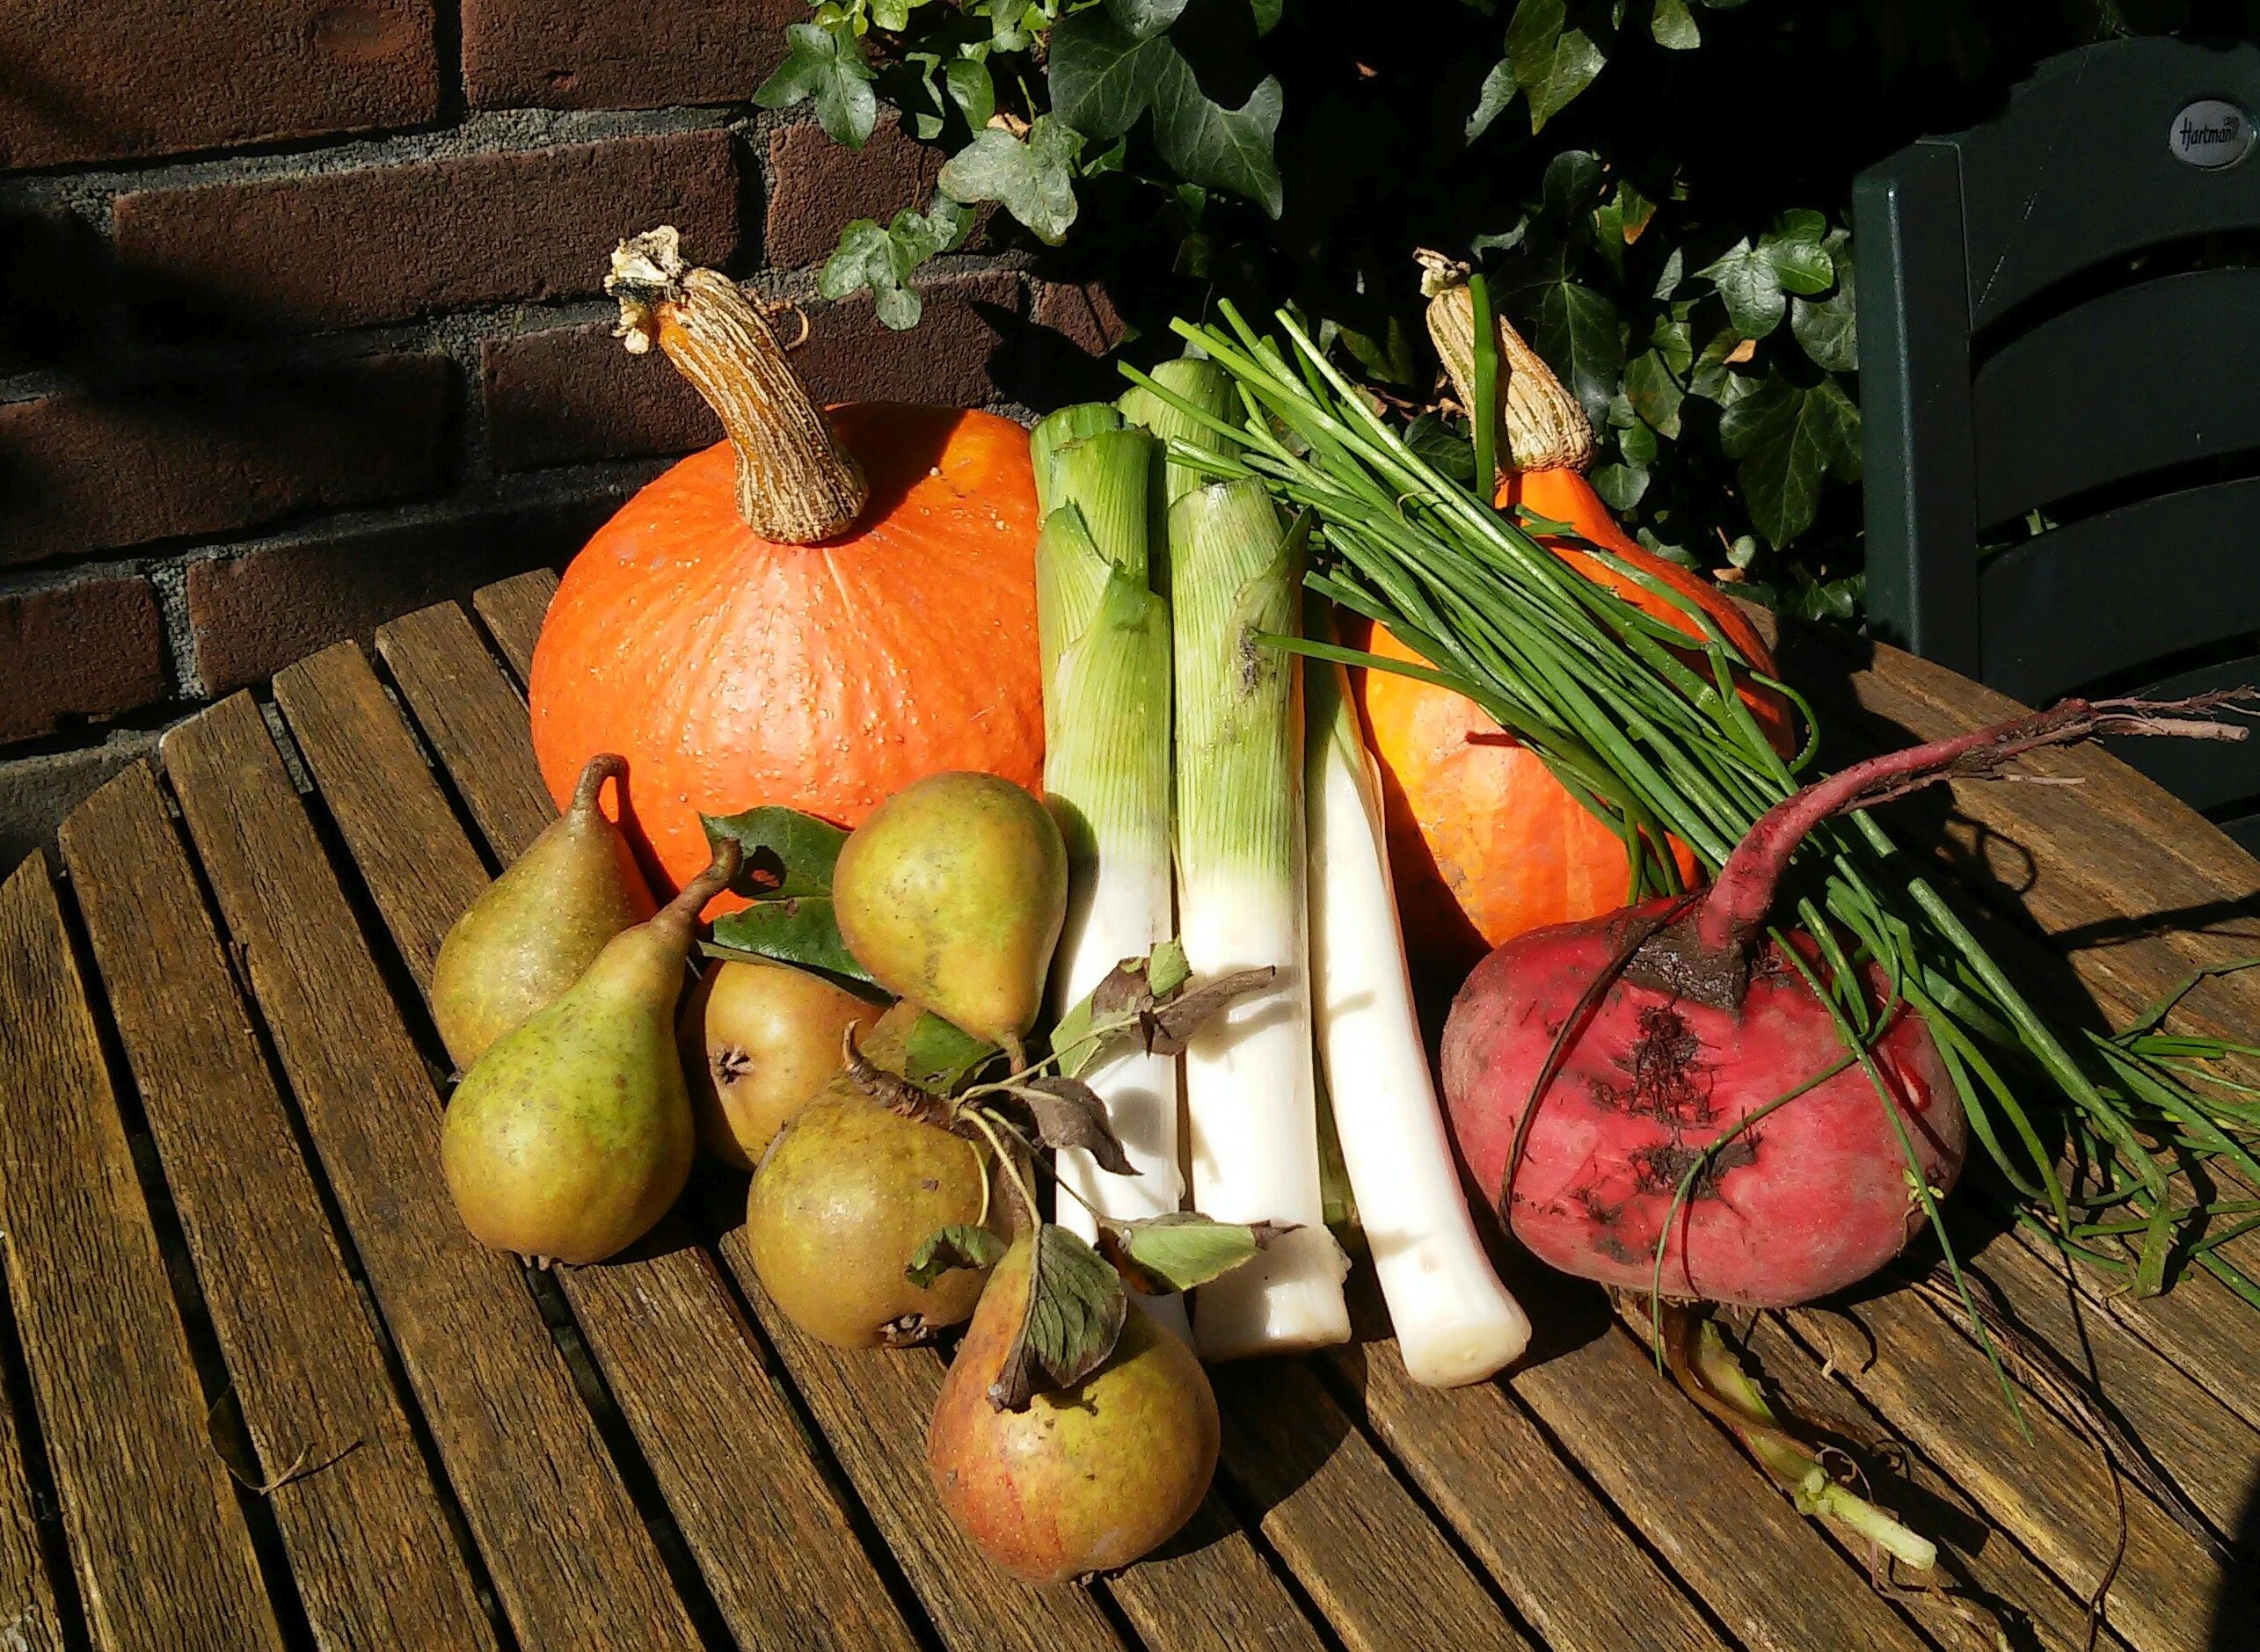
food, produce, vegetable, pumpkin, gourd, pears, leek, cucurbita, beet, kitchen garden